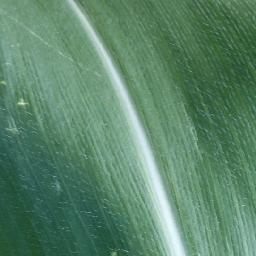
Label: Corn_(Maize)___Healthy